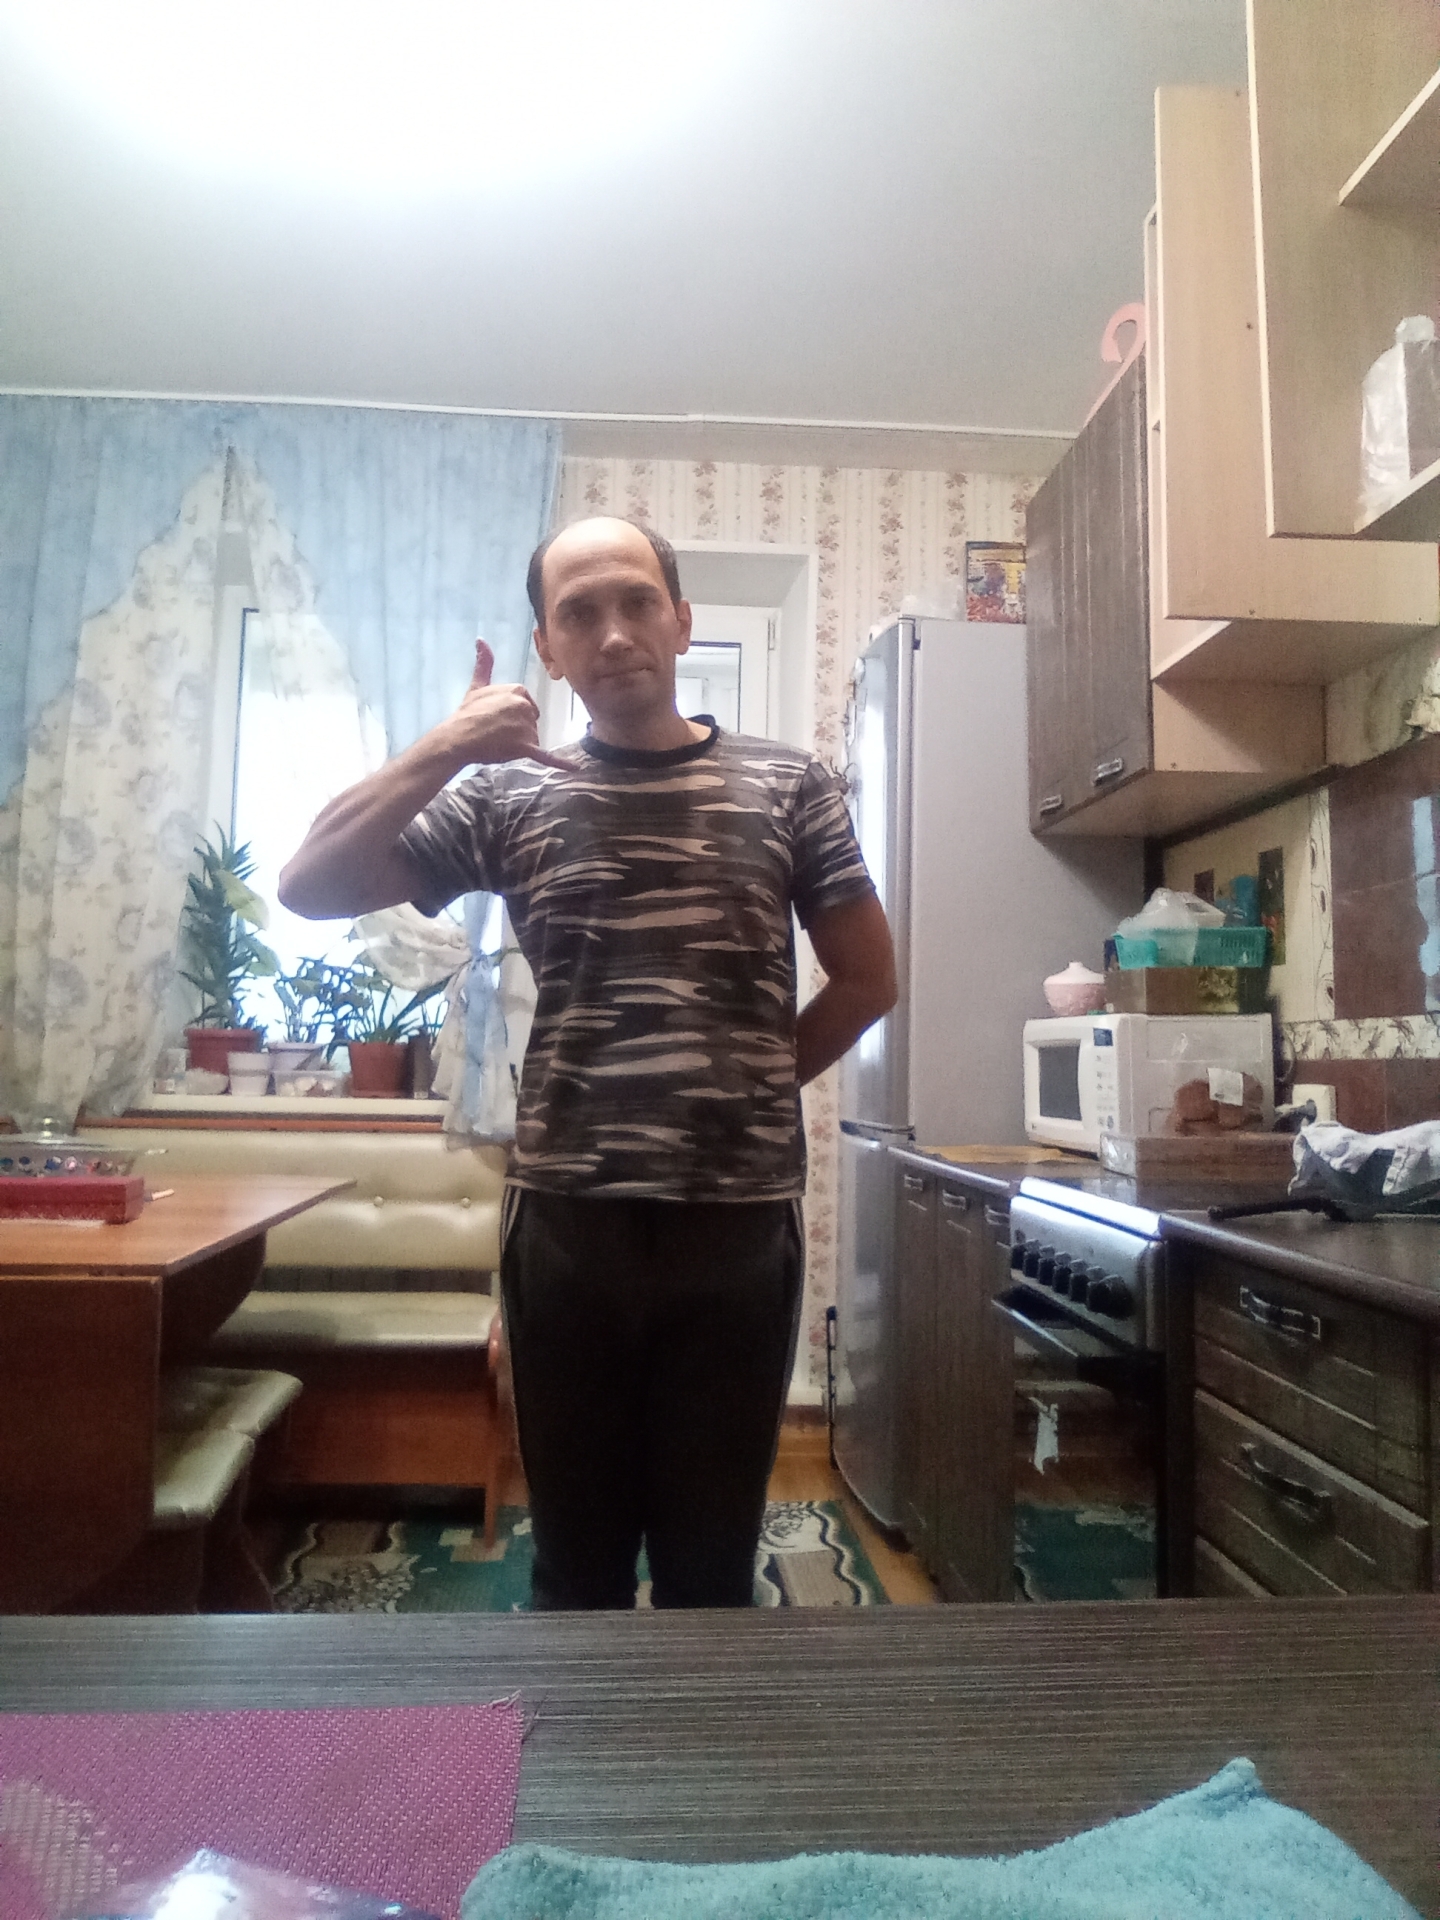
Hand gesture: call